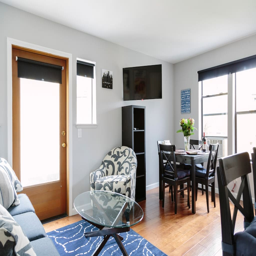
the living area has lots of room for everyone to spread out and relax